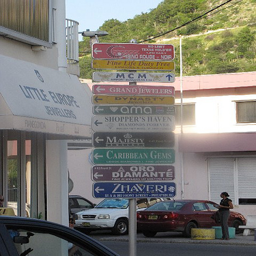
A corner of a street with many signs on a pole
a number of signs on a pole on a city street
a pole with several street signs next to a building
A pole that has various different signs on it.
Street signs in many colors pointing to various shops and locations.